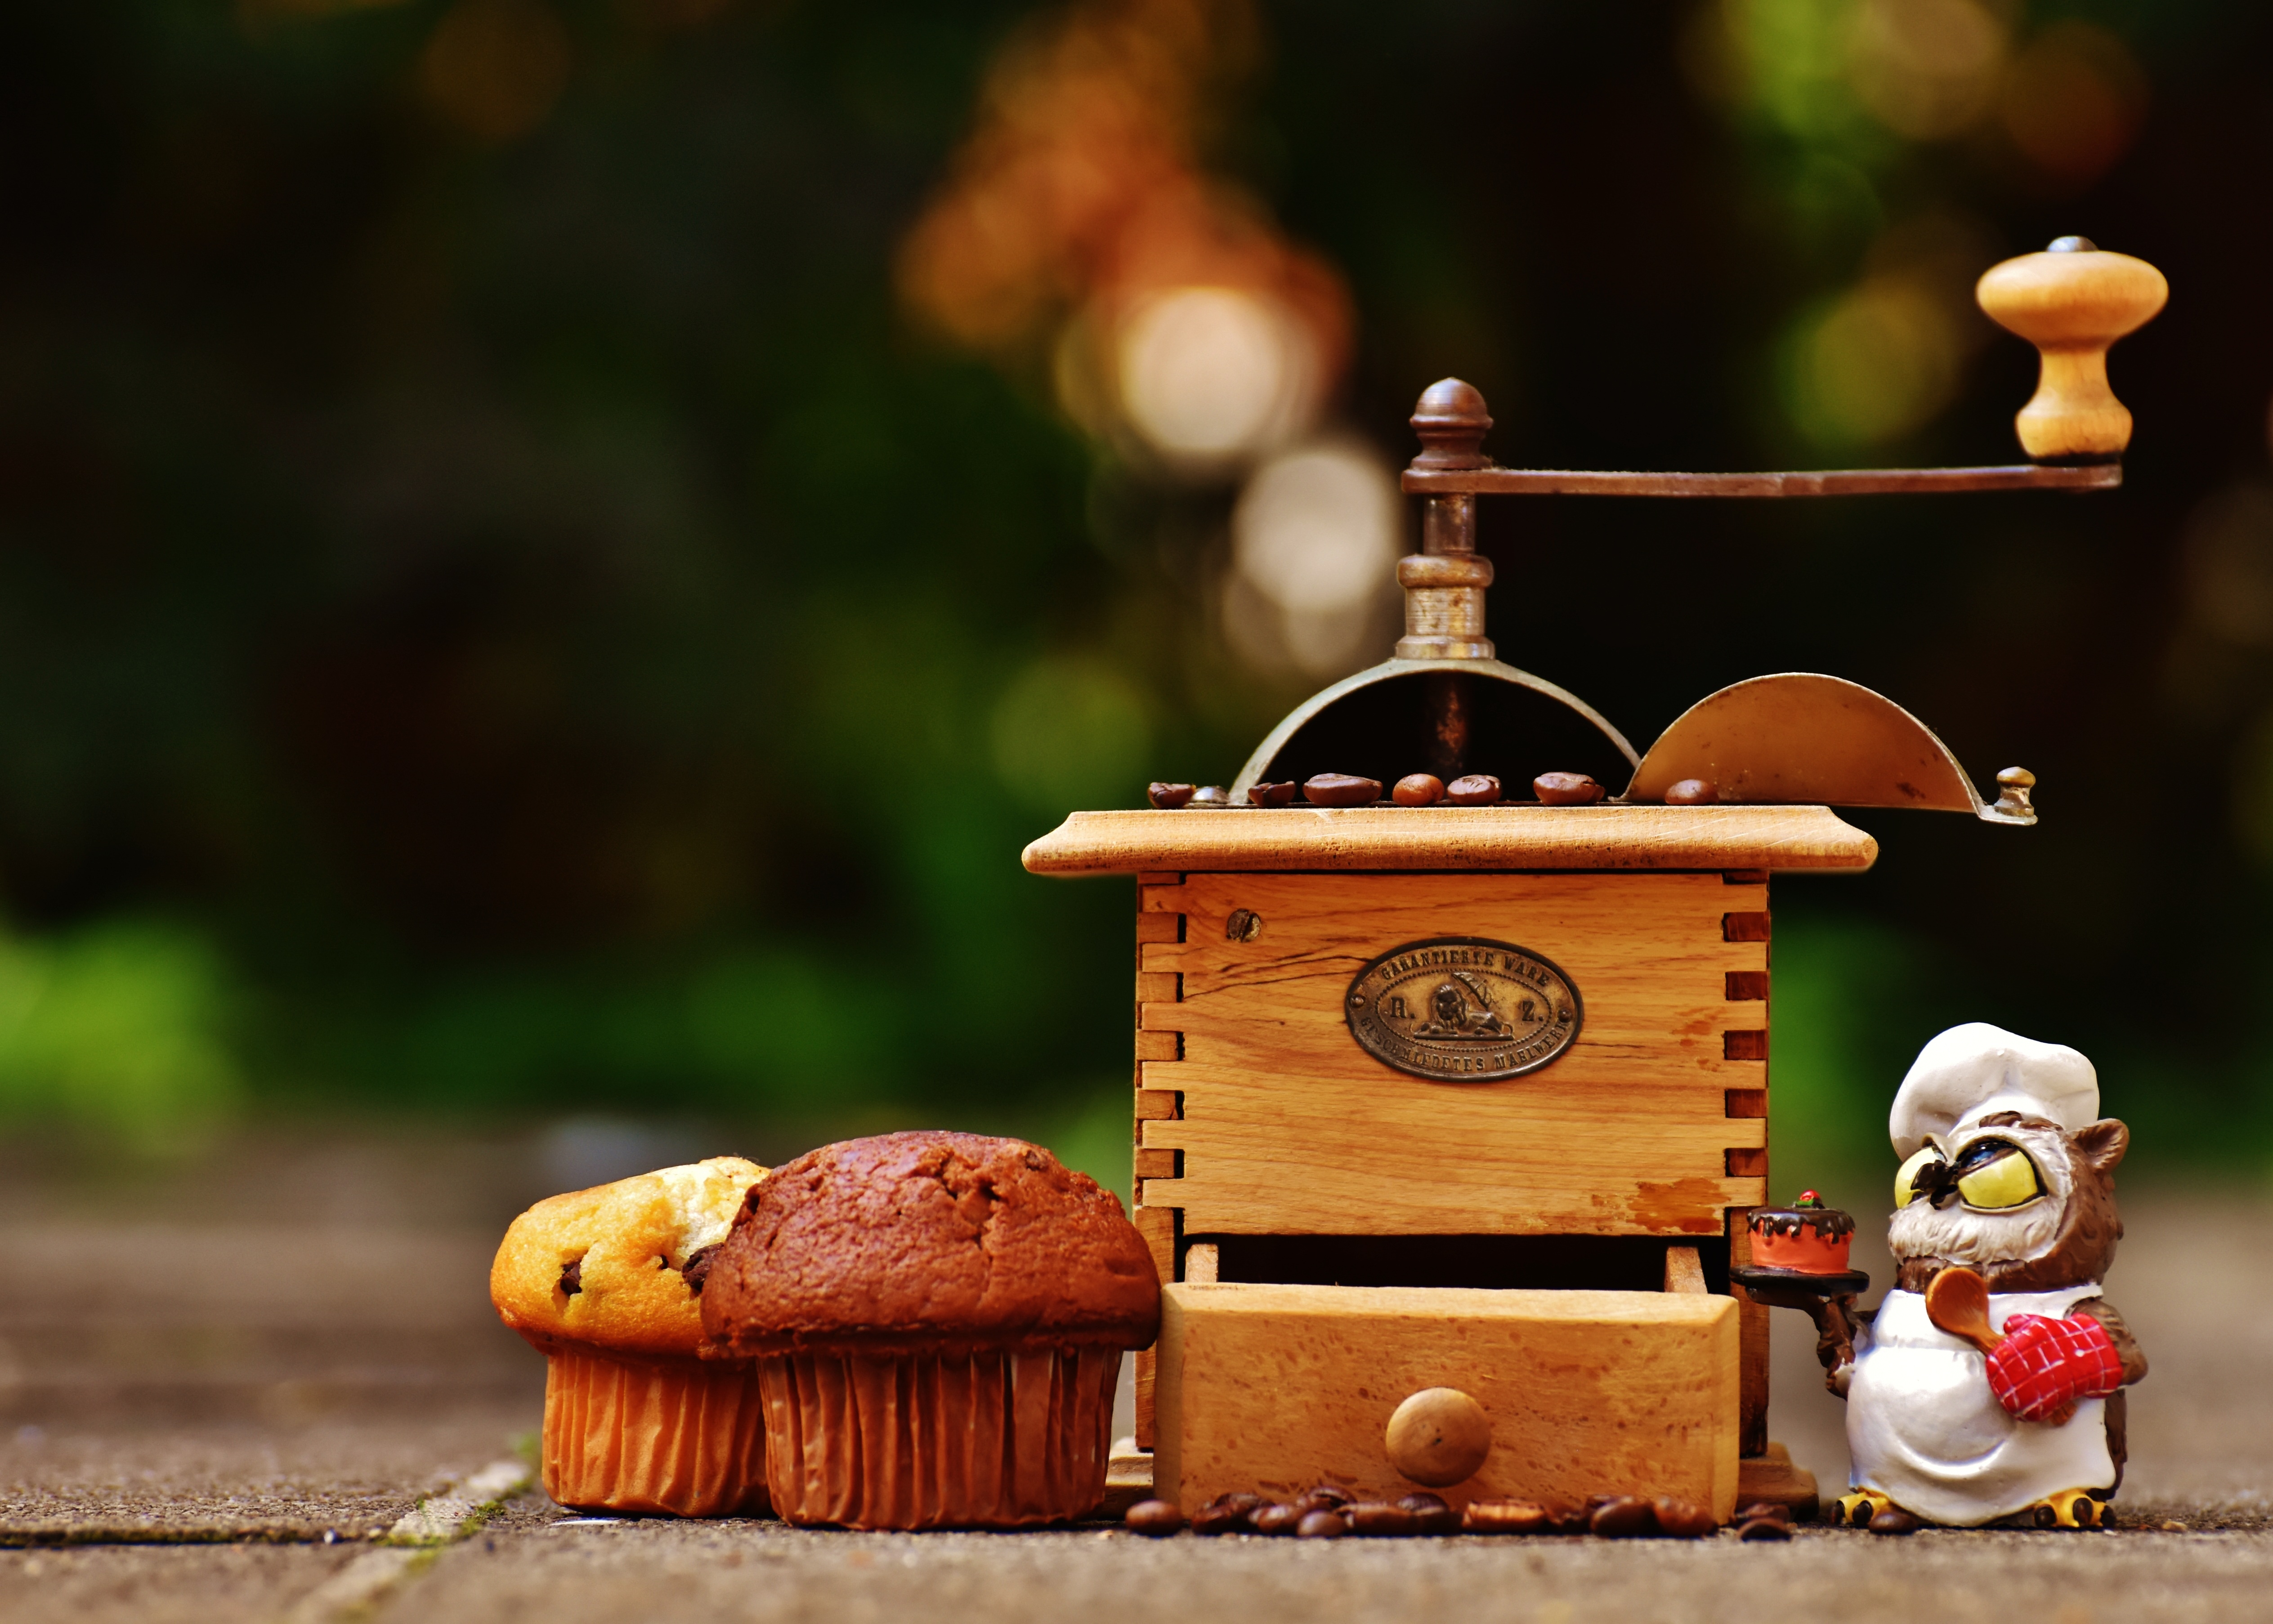
coffee, sweet, food, red, autumn, chocolate, eat, owl, delicious, cake, bakery, fig, muffin, calories, bake, pastries, grinder, cookies, baker, enjoy, benefit from, treat, muffins, baked goods, small cakes, coffee beans, baked food, schokoladenmuffins, fine pastry